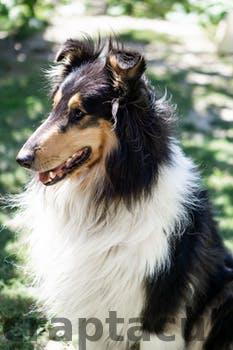
Label: Watermark